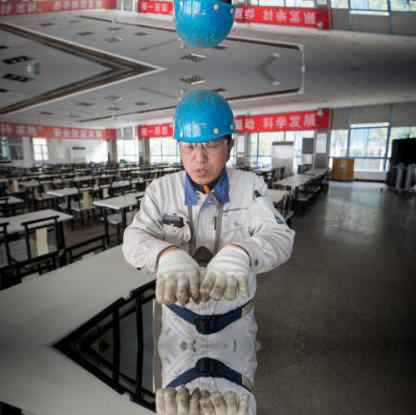
Objects in the image:
label: helmet
label: helmet